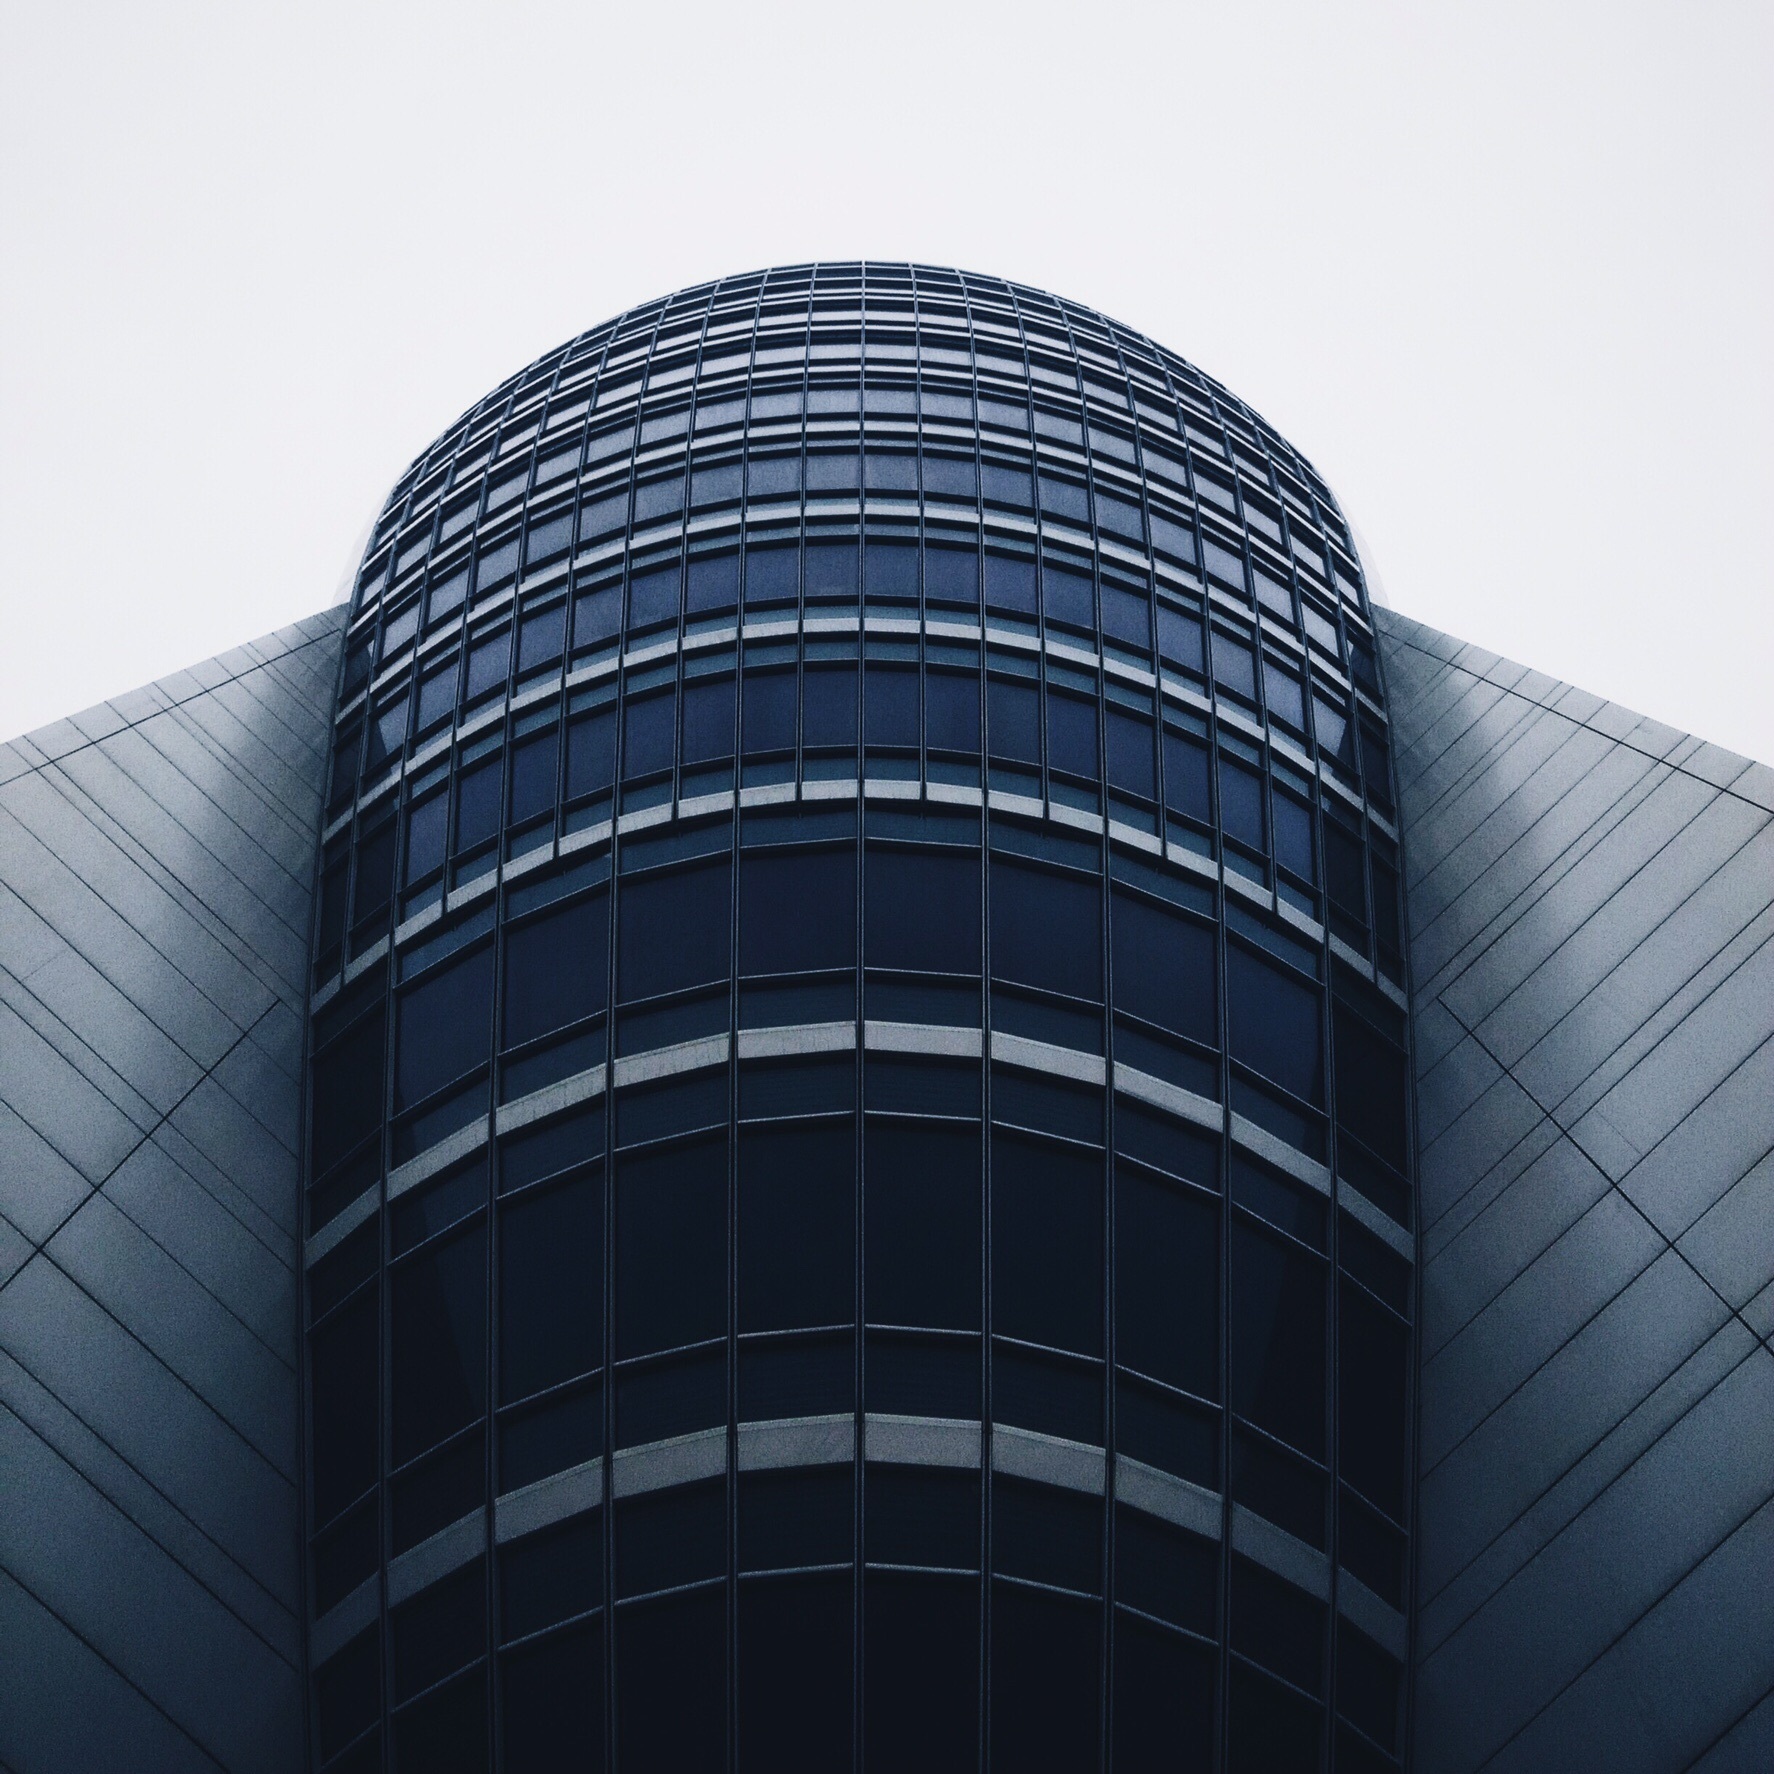
architecture, building, skyscraper, line, tower, facade, blue, monochrome, tower block, symmetry, shape